Achcham Madam Naanam Payirppu

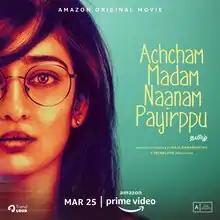
Official release poster

Achcham Madam Naanam Payirppu is a 2022 Indian Tamil-language adult drama film written and directed by debutant Raja Ramamurthy and produced by Trendloud. The film stars Akshara Haasan, with Usha Uthup, Malgudi Subha, Anjana Jayaprakash, Suresh Chandra Menon and George Maryan in supporting roles. It was released via Amazon Prime Video on 25 March 2022.